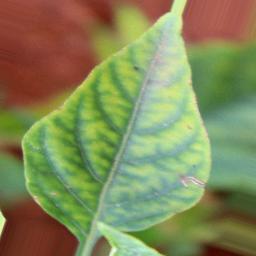
Label: nutritional